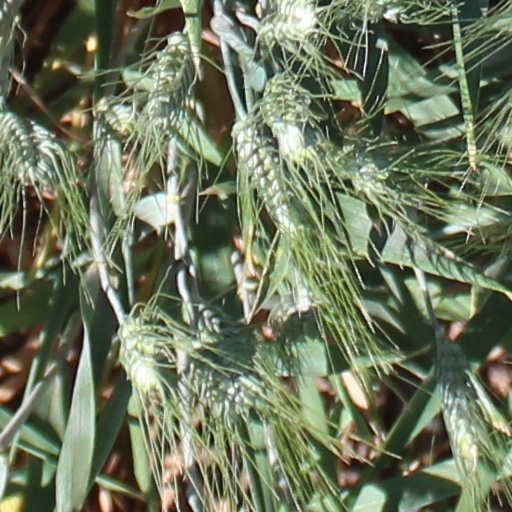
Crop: wheat